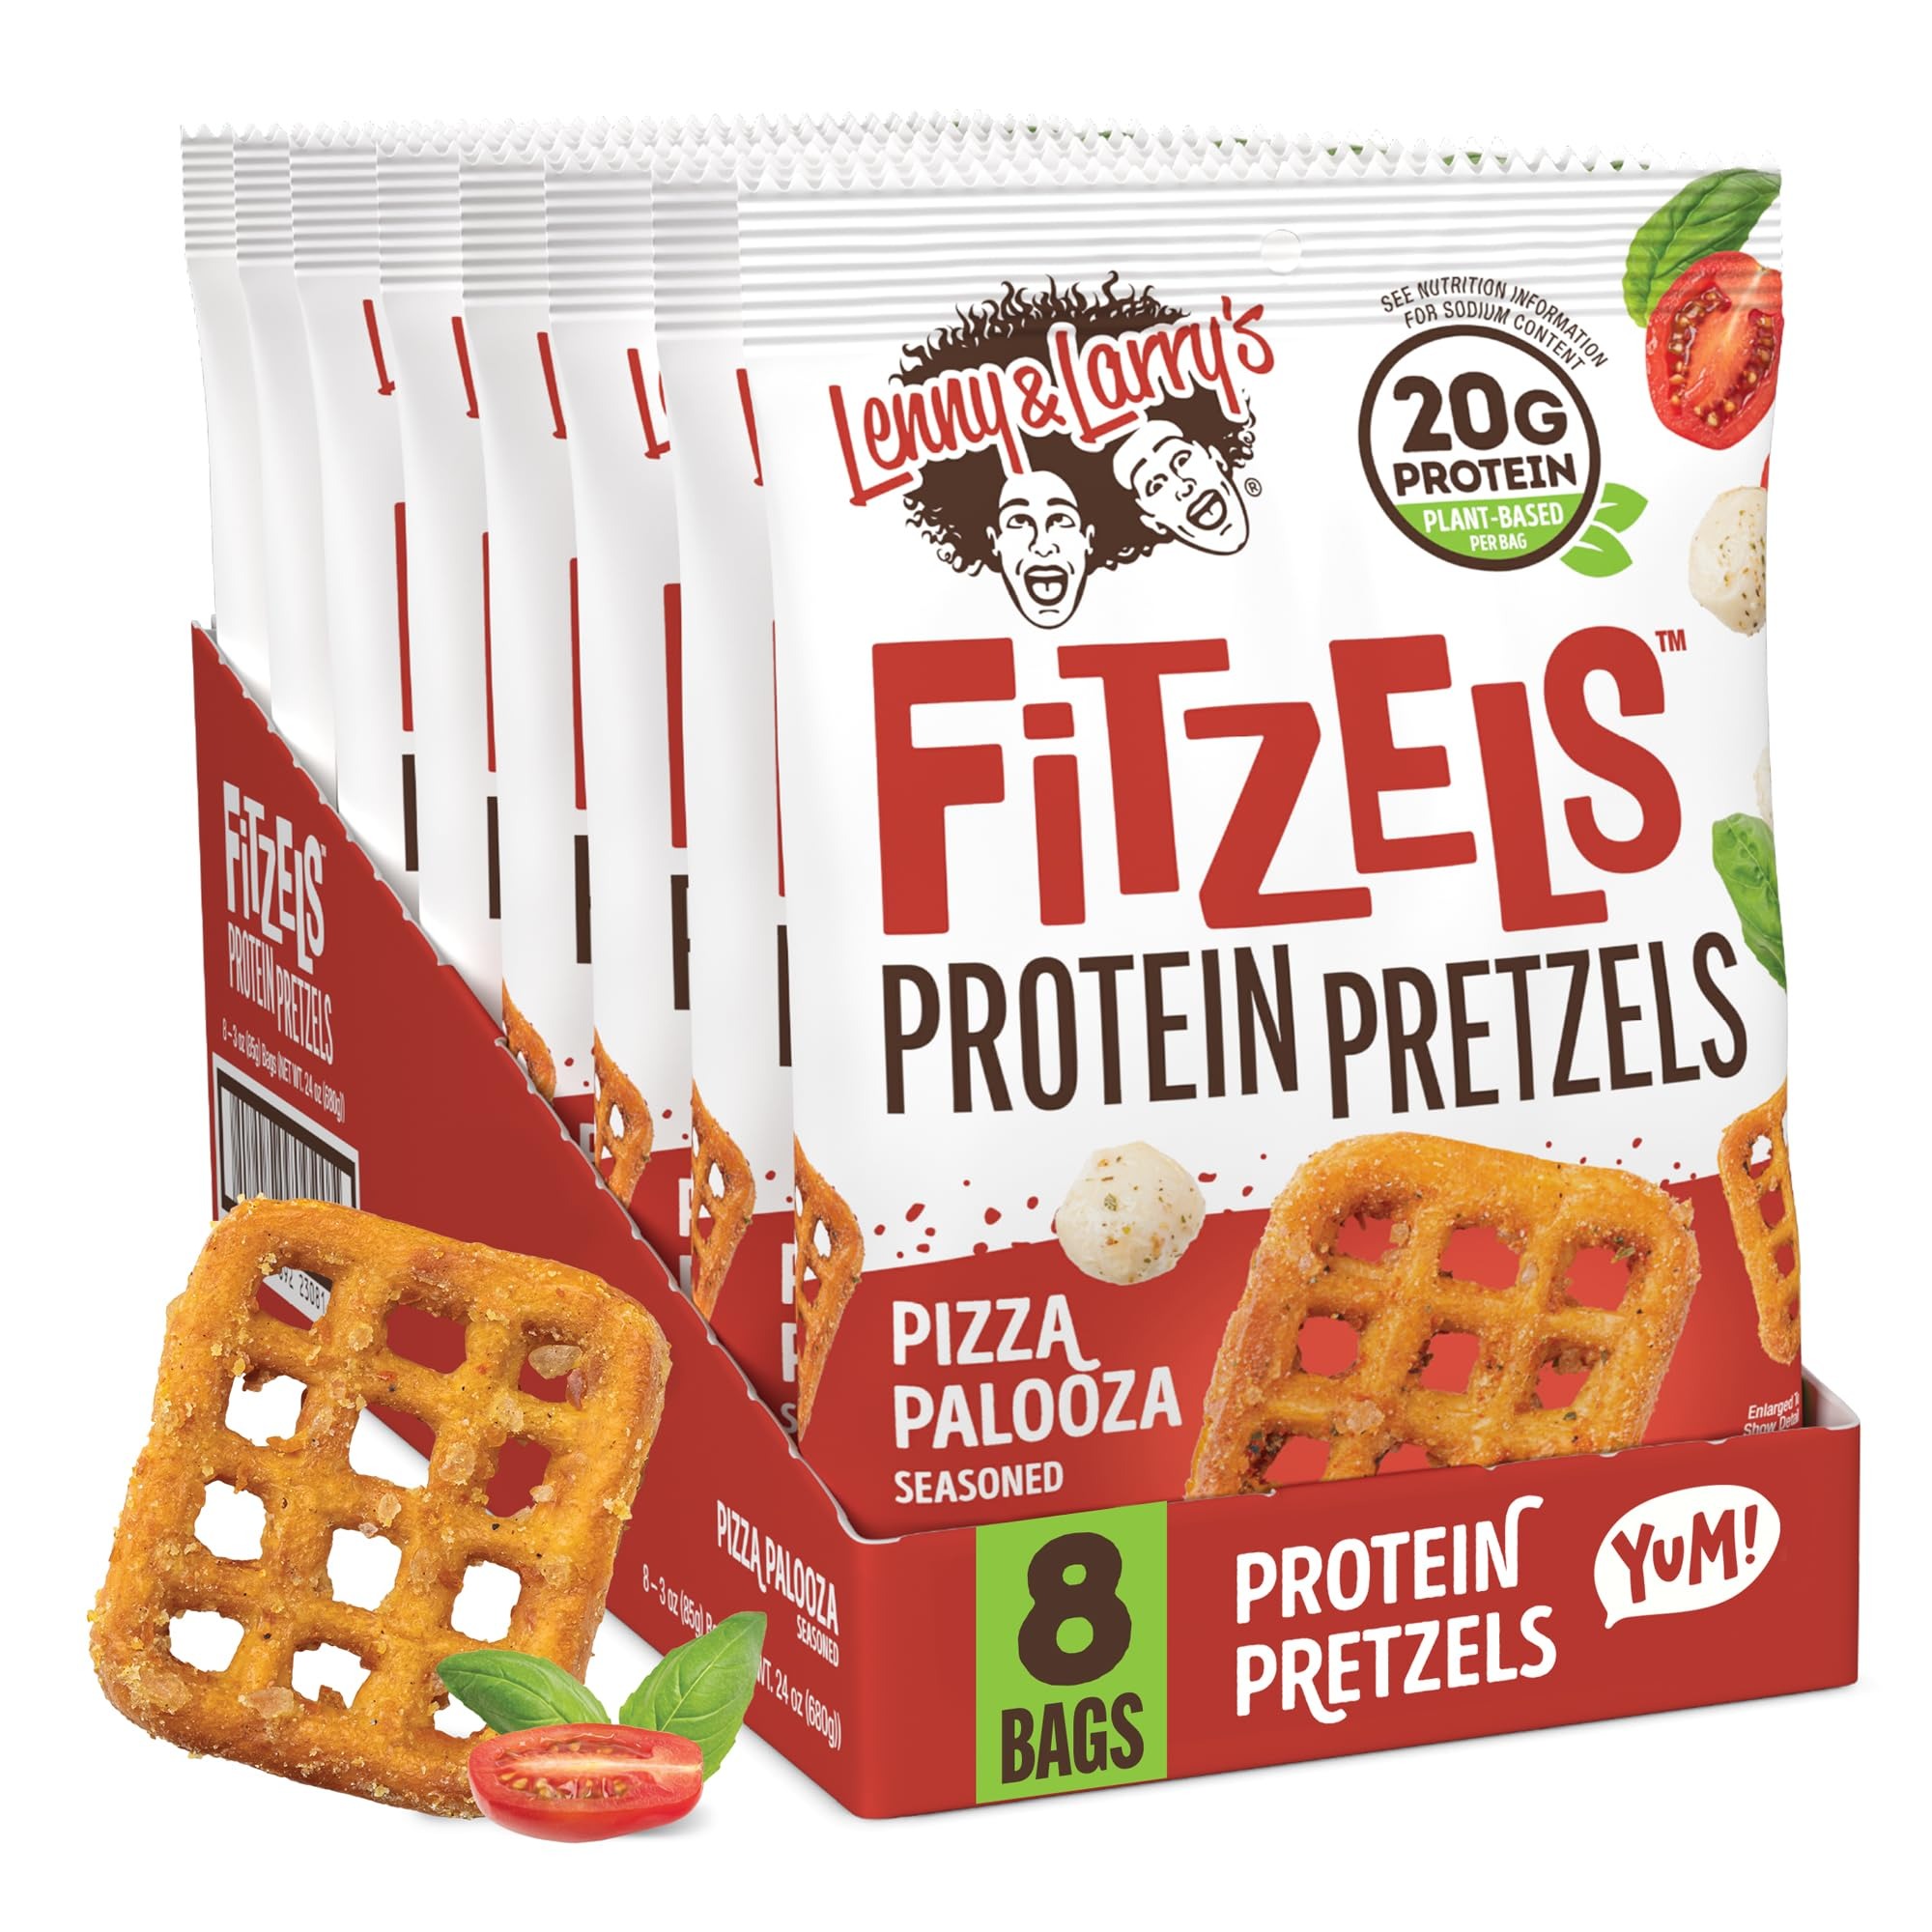
Item Name: Lenny & Larry's Pizza Palooza FITZELS- Savory Pretzel Snacks Incredibly Tasty High Protein, Salty, Vegan 20 g's of Plant Based Protein 8 (eight) Bags, 3 oz Each
Bullet Point 1: Fitness + Pretzels = FITZELS. It’s a snack. It’s a meal. FITZELS are an incredibly delicious, high protein pretzel that is so much better than a chip, both for you and tasting!
Bullet Point 2: Get fit with 20g of plant-based protein per bag. Made from simple ingredients, FITZELS are a convenient on-the-go source of protein for wherever your snacking desires take you.
Bullet Point 3: Get saucy with our bold Pizza Palooza flavors full of tomato, basil, and a hint of cheesy-ness. These serve full-on Margarita Pie from the best NYC slice shop.
Bullet Point 4: We went on a quest to create the tastiest, yummiest, most protein dense salty snack on the market! The result? FITZELS are Certified Vegan and offer bold flavor for everyone!
Bullet Point 5: Each box has 8-3oz bags and 20g protein per bag, Vegan, Kosher, No soy ingredients, No high fructose corn syrup, No artificial sweeteners, 0g sugar alcohols
Value: 24.0
Unit: Ounce

Price: 19.99